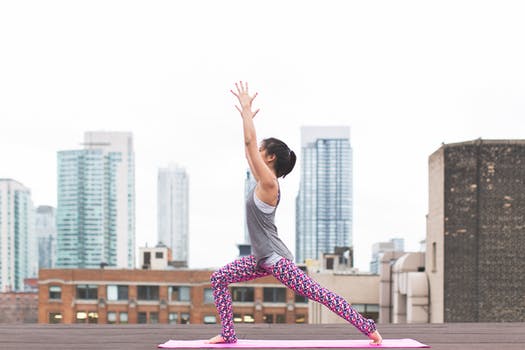
Label: No Watermark